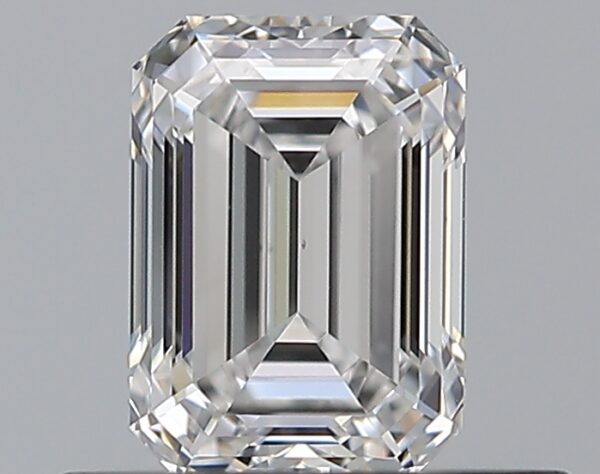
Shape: emerald
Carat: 0.52
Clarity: VS2
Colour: E
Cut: EX
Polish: EX
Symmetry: VG
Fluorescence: N
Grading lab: GIA
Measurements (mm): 5.3 x 3.81 x 2.62